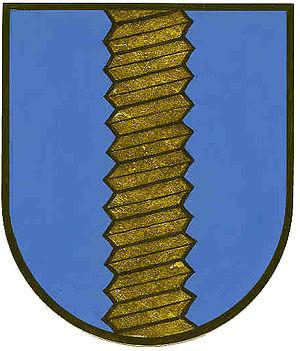
Greisdorf est une commune autrichienne du district de Deutschlandsberg en Styrie.